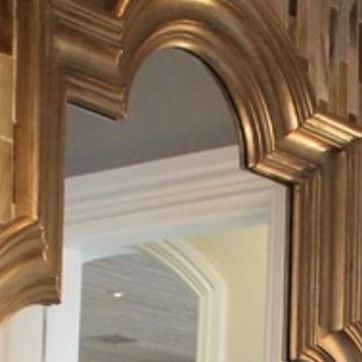
Material: mirror